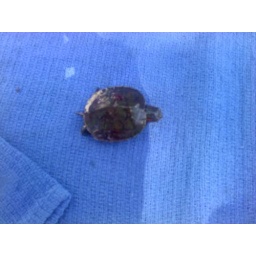
this small turtle was in the belly of a fish lol